Melisende, Queen of Jerusalem

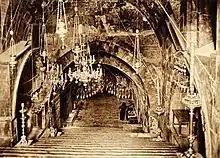
Interior of an underground church

In 1138 the king and queen started associating their elder son, Baldwin, in their acts, but elected not to have him crowned. Melisende's experience in governing likely expanded during Fulk's absences from court while engaged in military operations. He continuously worked to secure the borders of the kingdom against the Fatimids of Egypt and the Turkish atabeg of Mosul, Zengi. As part of this effort, the royal couple invested vast sums of money in building the fortress of Bethgibelin in 1134-36. In 1139 Fulk and Melisende accepted the offer of an alliance from Mu'in ad-Din Unur, ruler of Damascus, against Zengi. Melisende, meanwhile, maintained a firm control over the Church. From the late 1130s she oversaw a further expansion of religious institutions, including the endowment of the Temple of the Lord with extensive land in Samaria, several grants of land to the Holy Sepulchre, and grants to the Abbey of Saint Mary of the Valley of Jehosaphat, the Order of the Hospital, the leper hospital of Saint Lazarus, and the Premonstratensians of the Church of Saint Samuel at Mountjoy. Barber considers her responsible for the promotion of the Temple's prior, Geoffrey, to abbot in 1137.